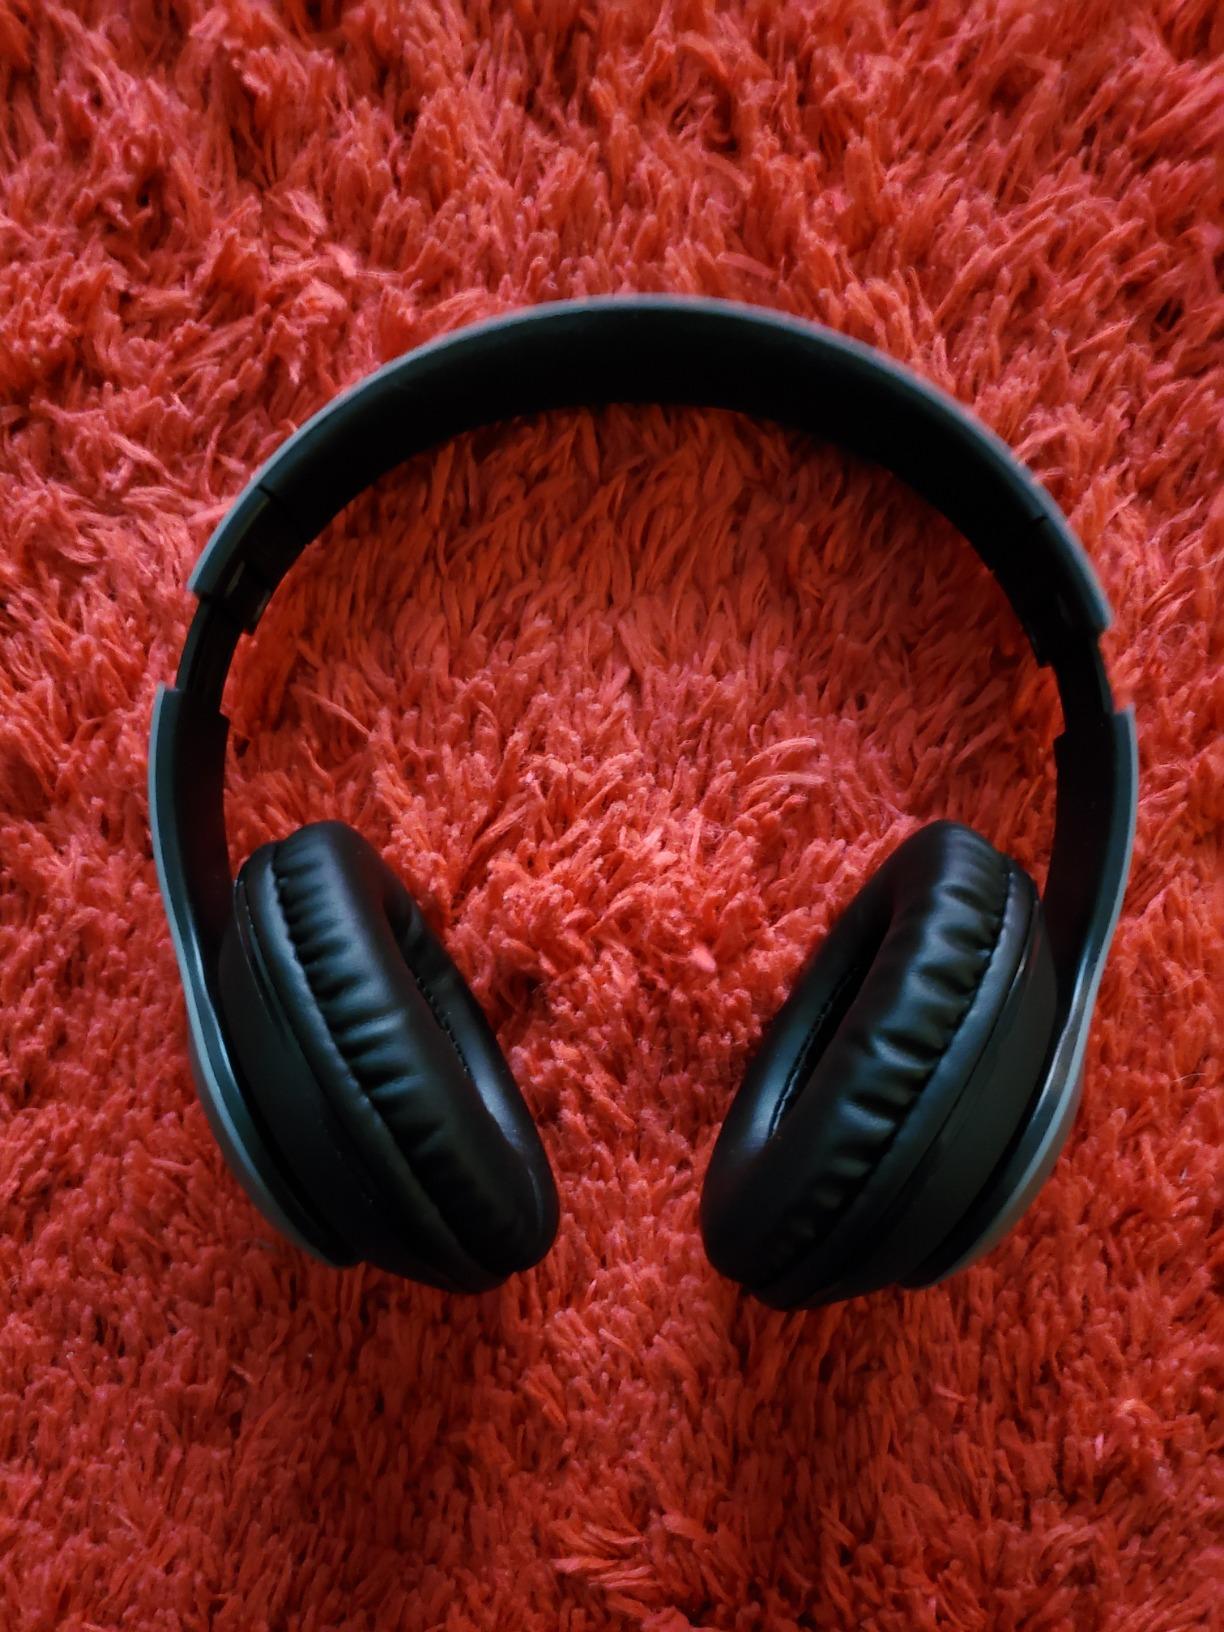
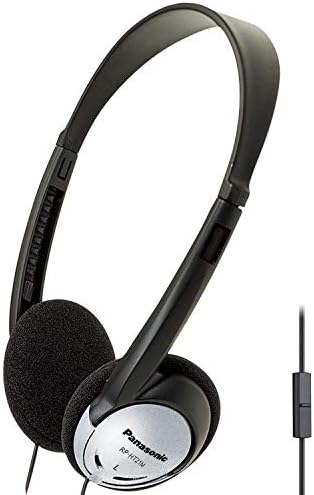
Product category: headphones
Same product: no